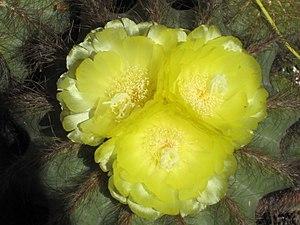
Parodia magnifica est une espèce subtropicale du genre Parodia, famille des Cactaceae.
Parodia est un genre de la famille des cactus composé d'environ 50 espèces.